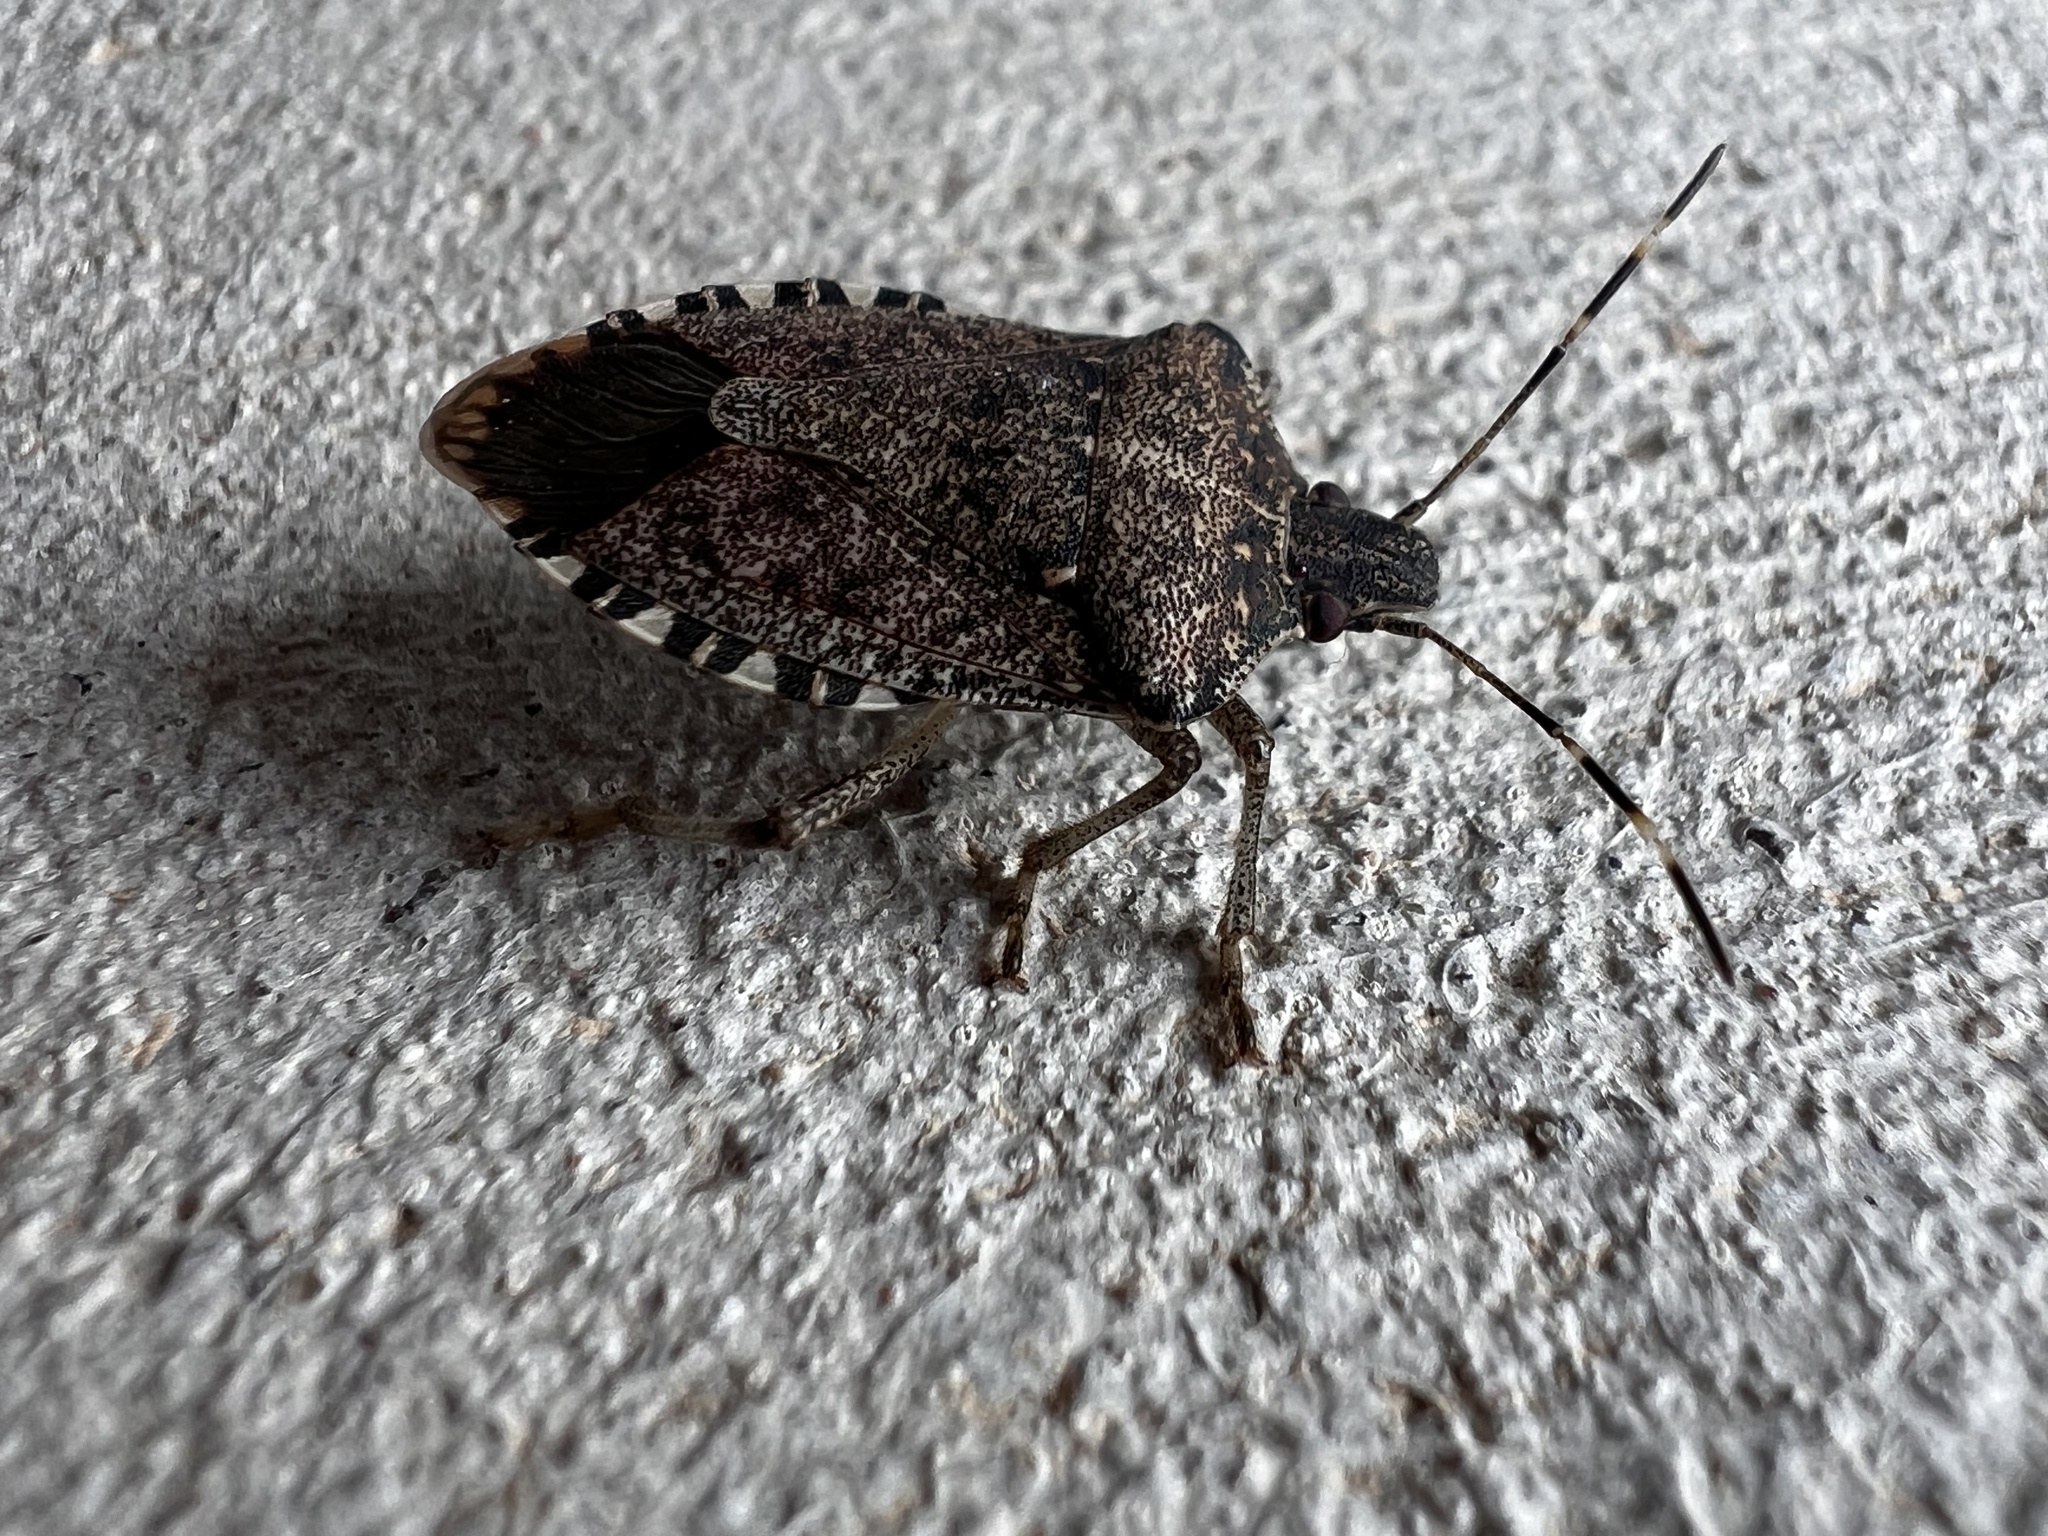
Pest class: stink_bug